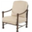
Label: chair